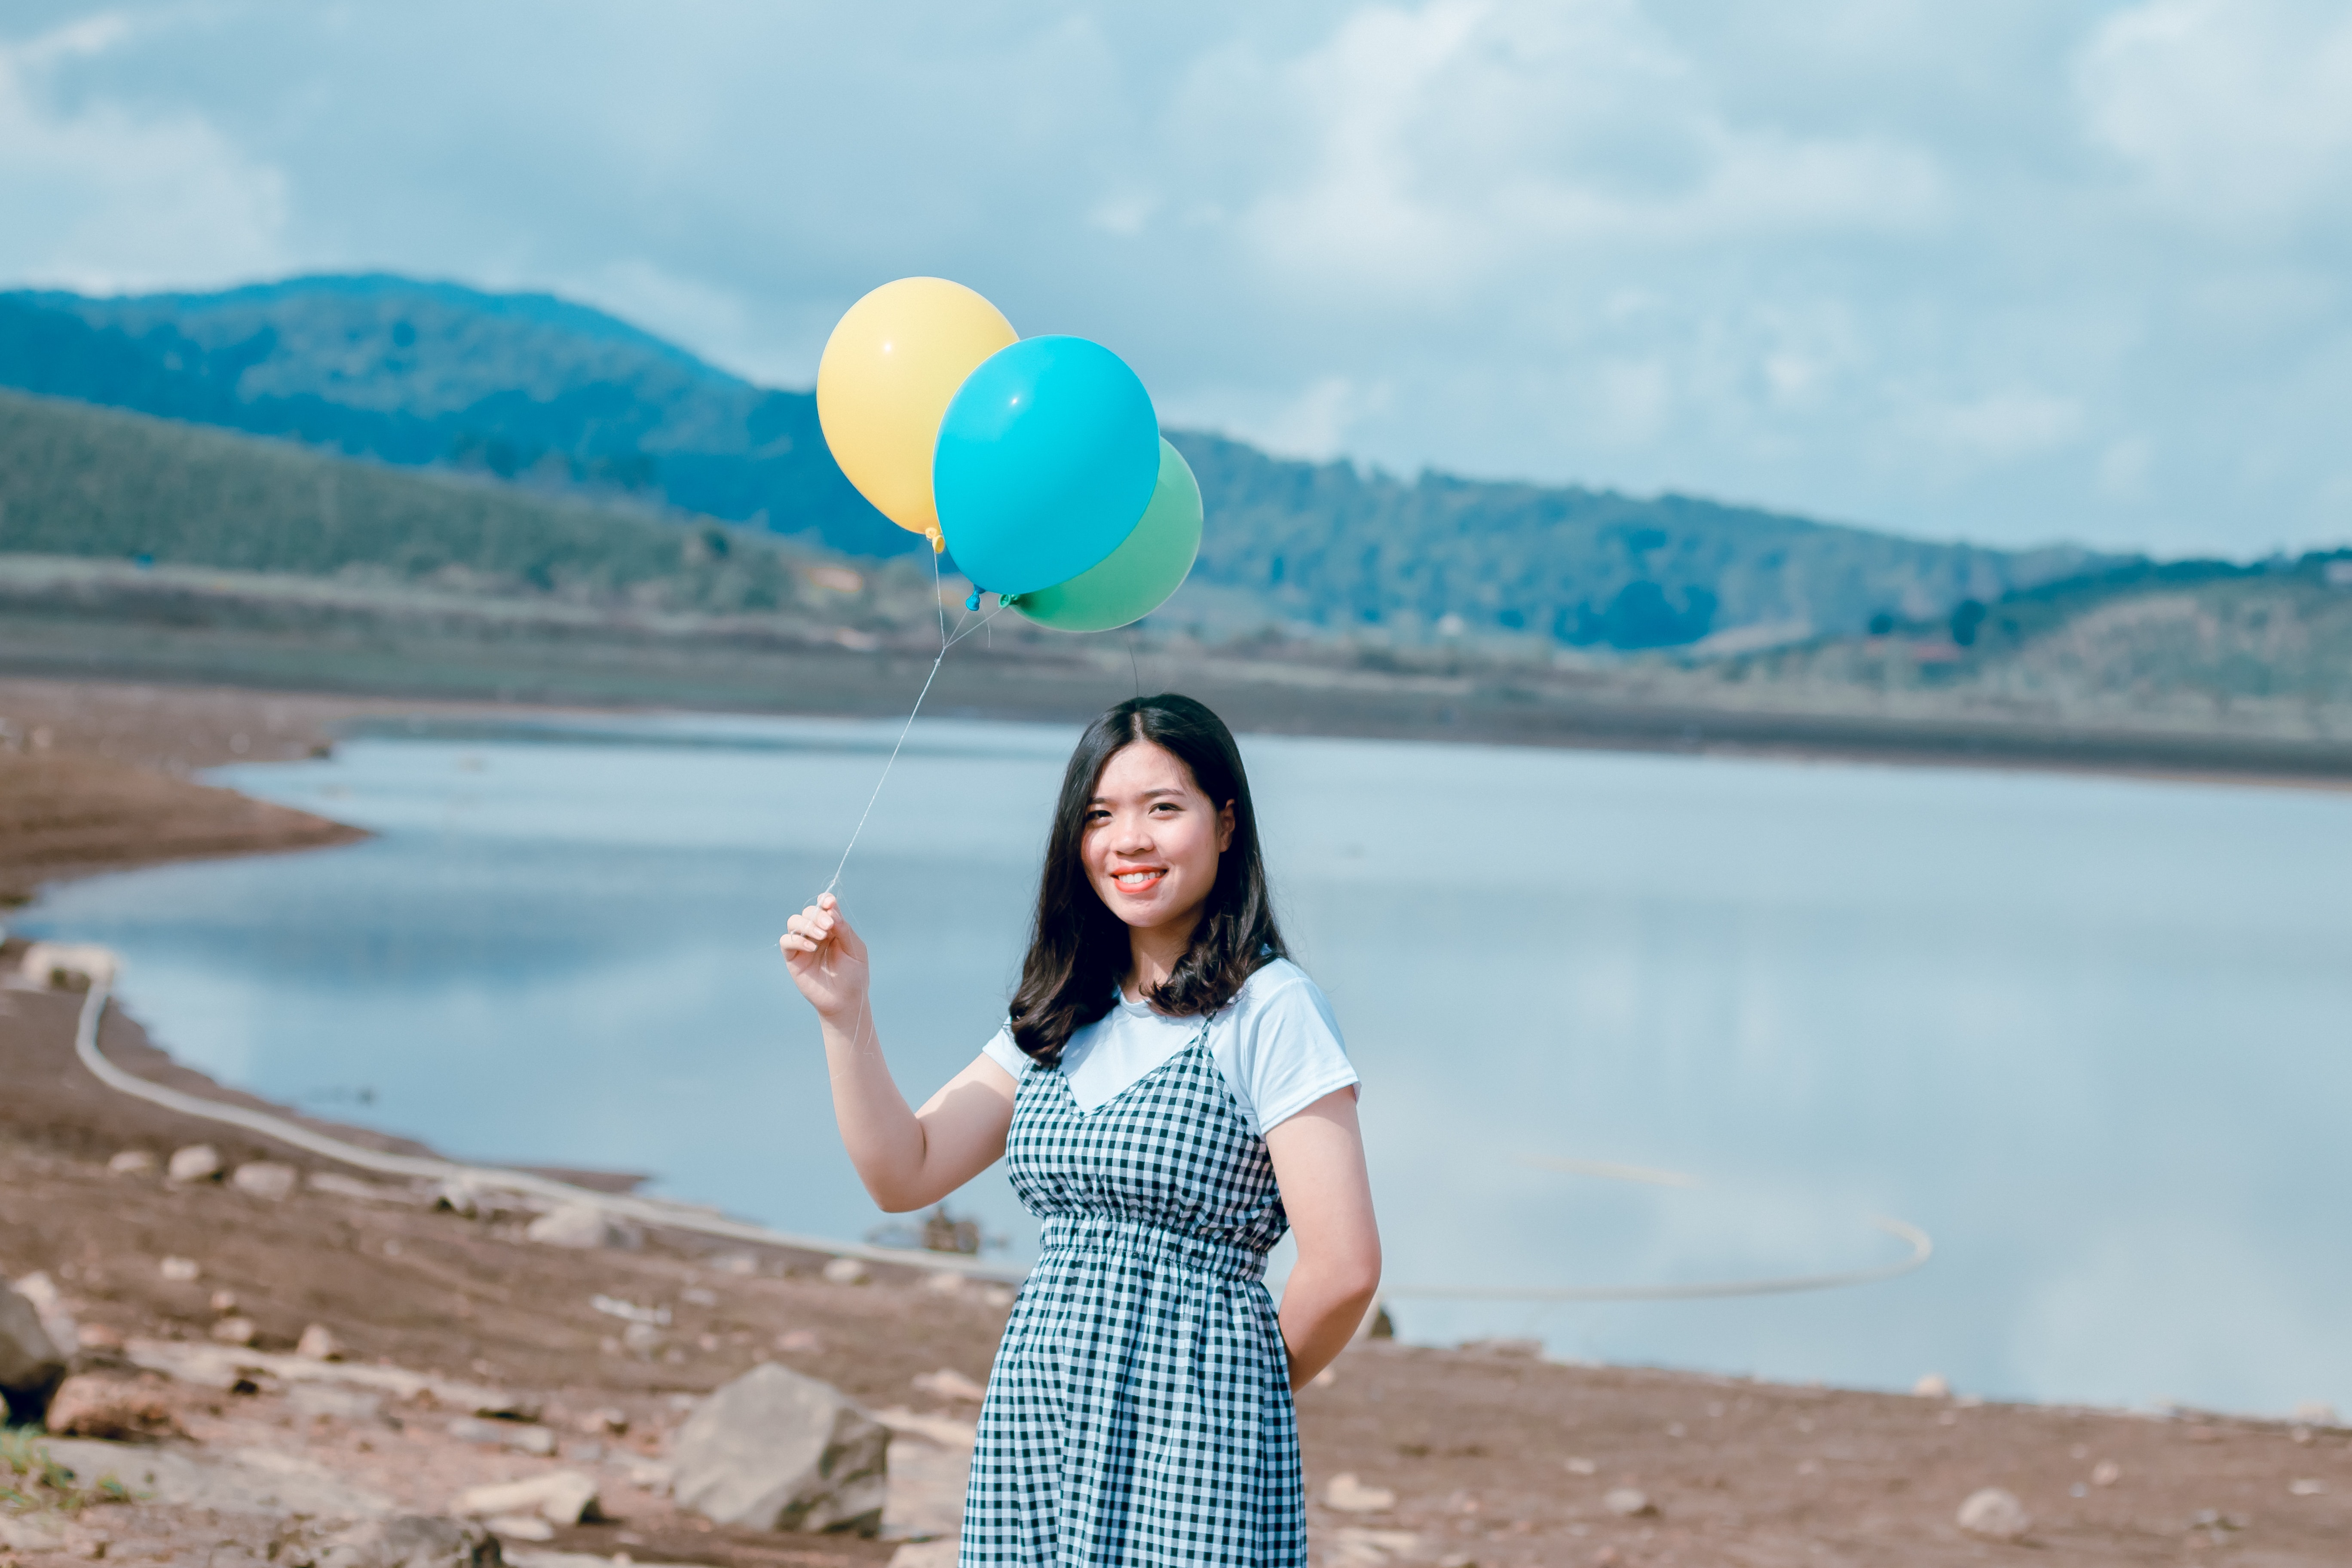
balloon, photograph, blue, sky, turquoise, yellow, beauty, party supply, travel, aqua, happy, summer, smile, vacation, fun, dress, tourism, photography, design, cloud, leisure, sea, ocean, bay, portrait photography, photo shoot, beach